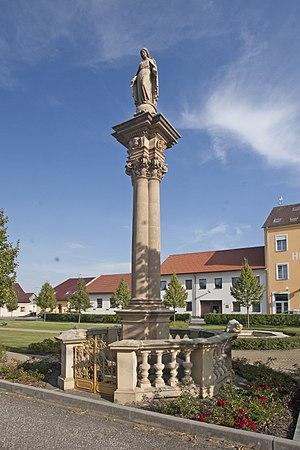
Mlázovice est un bourg du district de Jičín, dans la région de Hradec Králové, en République tchèque. Sa population s'élevait à 558 habitants en 2017.